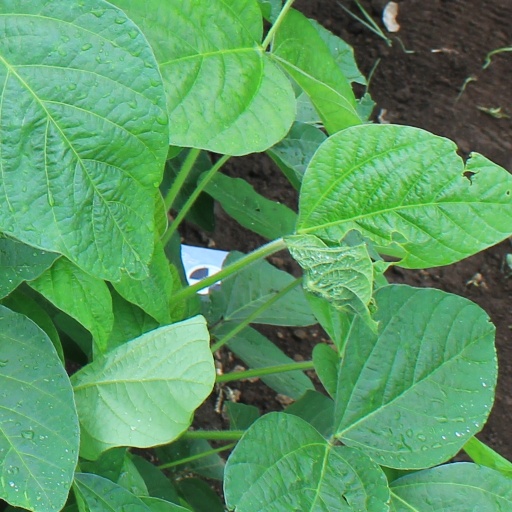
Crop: soybean